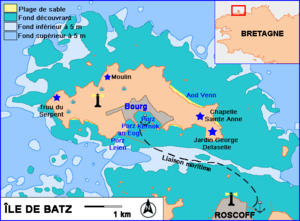
Le phare de l'Île de Batz est un phare situé sur la plus haute colline de la partie ouest de l'île de Batz. Il fait face à la ville de Roscoff dans le nord Finistère en France.
Île-de-Batz [il də bɑ], est une commune française située dans le nord du département du Finistère, en région Bretagne. Elle est constituée de l’île de Batz, faisant face à Roscoff. Son territoire faisait autrefois partie du minihy de Saint Pol.